Winter City

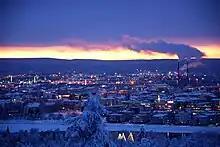
Rovaniemi, the capital of Finnish Lapland, during winter.

From 2010 to 2020, Luleå University of Technology's Architecture Group focused on research into Swedish winter cities. Luleå City was an original member of the Winter Cities Association. Under the direction of Kristina L Nilsson, architect SAR/ MSA, Professor emerita of Architecture, Member of the Royal Academy of Engineering, Board member of the National Renovation Center and Swedish representative in the Nordic Planning Research Network PLANNORD, this led to a number of key projects and PhD theses.